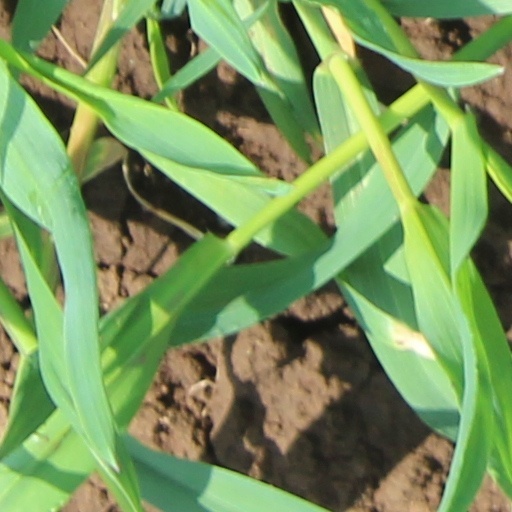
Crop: wheat